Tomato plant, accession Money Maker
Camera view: tilt-top (135 deg); turntable rotation: 330 degrees
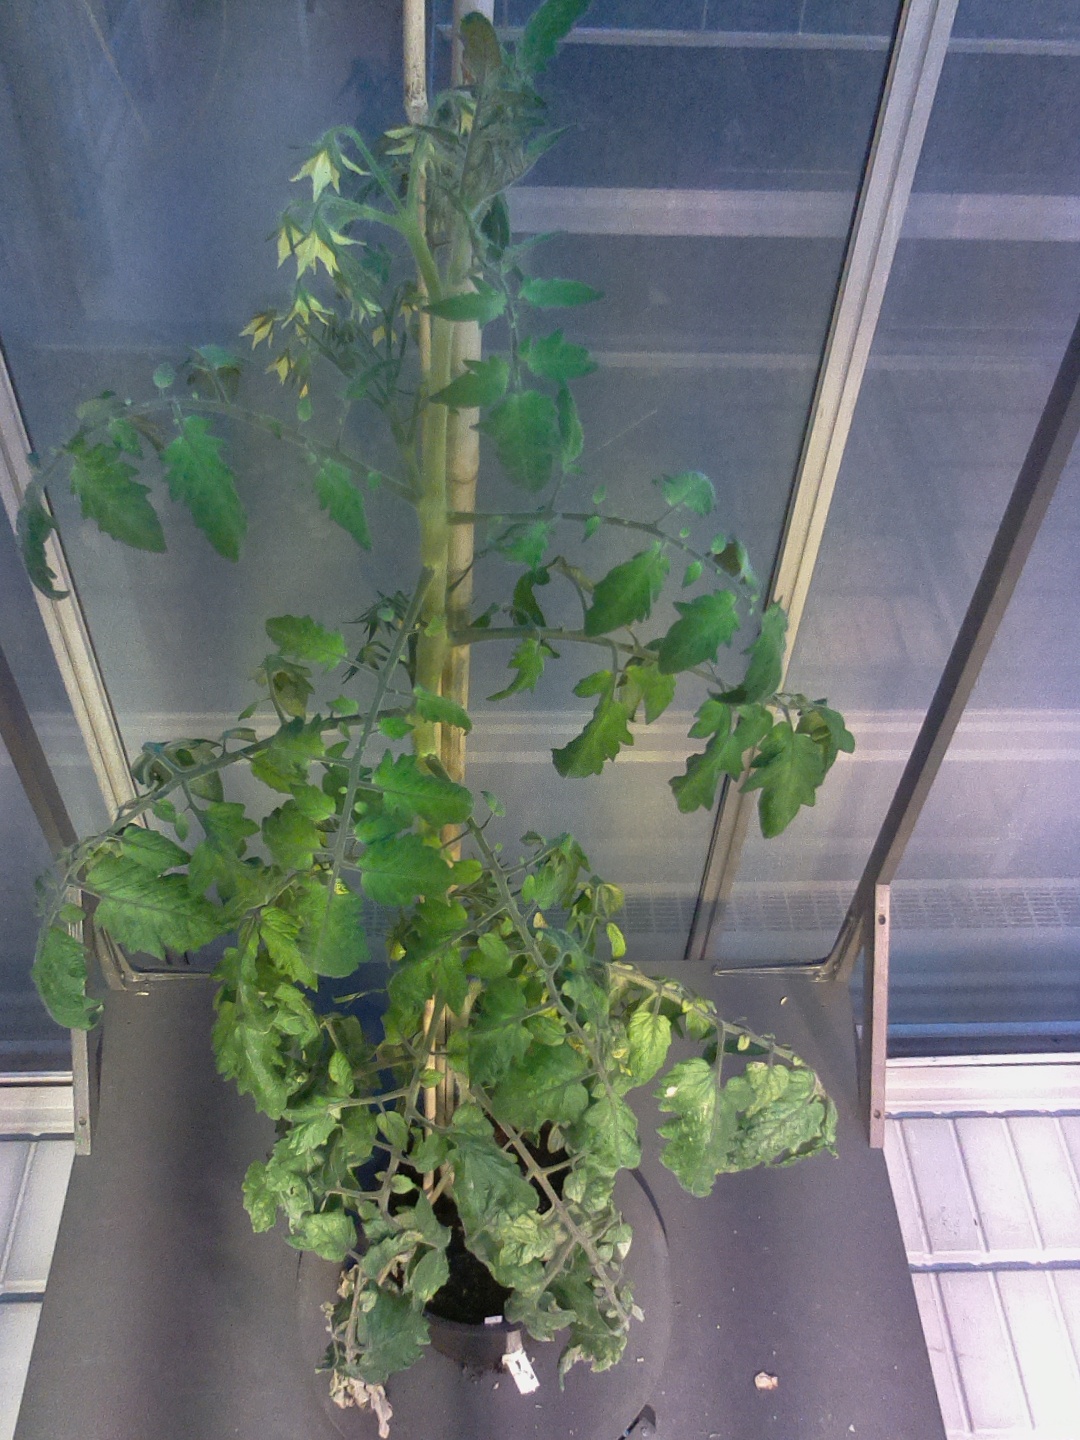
BBCH growth stage 70: Fruits at the main stem or branches visibles